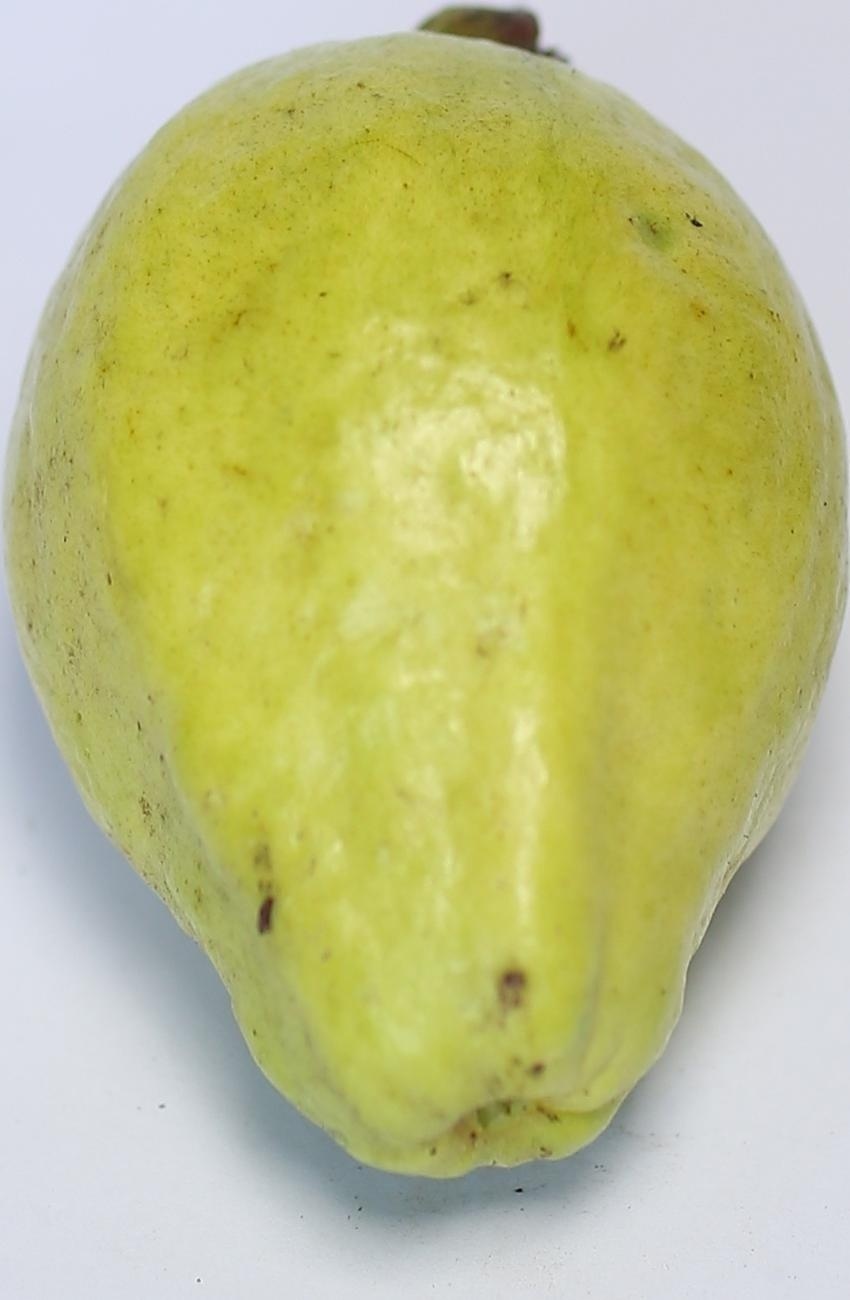
Maturity: mature-green
Variety: thadhrami